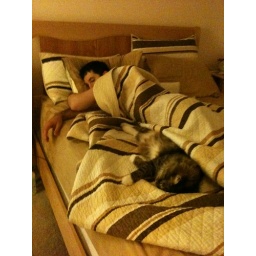
Our cat, Papi, sleeping in the bed with Toly.